Ecosystem model

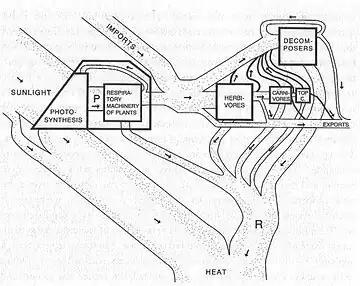
Diagram of the Silver Springs model (Odum, 1971). Note the aggregation into functional groups such as "herbivores" or "decomposers".

The process of model design begins with a specification of the problem to be solved, and the objectives for the model.